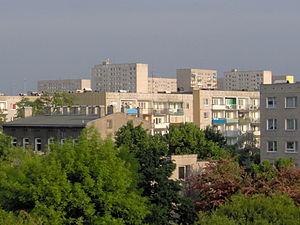
Pabianice est une ville, située dans le powiat de Pabianice, dans la voïvodie de Łódź, dans la partie centrale de la Pologne.